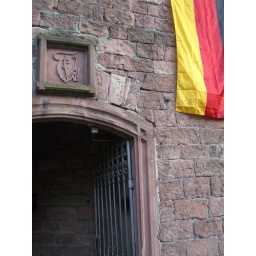
...up the hill and past a 19th century door framed by a flag